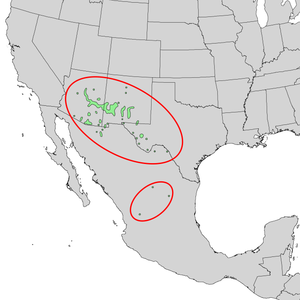
Cercocarpus breviflorus est une espèce de plante nord-américaine de la famille des Rosaceae.